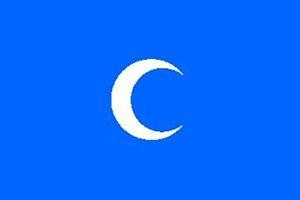
Drapeau de la Dynastie des Chehab
L’émirat du Mont-Liban est le nom attribué à une séquence de l'histoire du mont Liban et de ses périphéries, constitués en une entité politique relativement autonome de l'Empire ottoman et aux frontières changeantes. L'émirat n'a jamais formé une province ottomane au sens propre du terme, puisqu'il est partagé entre les pachaliks de Damas, de Tripoli puis également de Saïda. Il se caractérise cependant par une administration ottomane indirecte qui s'y exerce via le pouvoir de familles locales ainsi que par une symbiose des deux principales communautés du Mont-Liban, les druzes et les maronites.